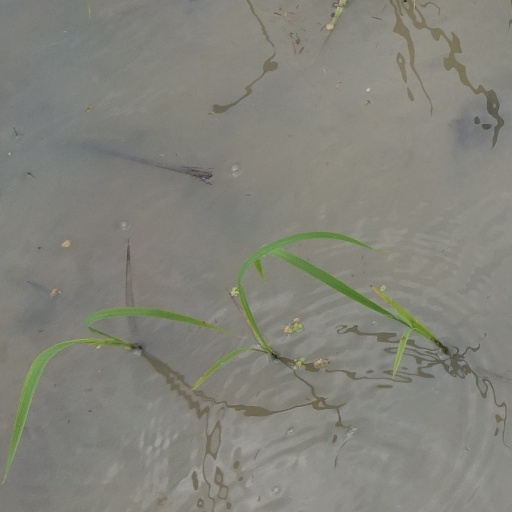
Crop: rice